Parkway Villages, Houston

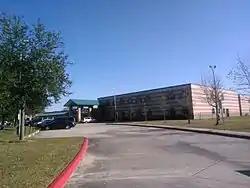
West Briar Middle School

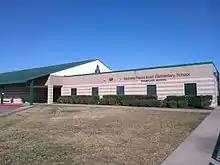
Barbara Bush Elementary School

The community is located in the Houston Independent School District (HISD). Two schools, Barbara Bush Elementary School and West Briar Middle School, are located in the community. Residents are zoned to Bush, West Briar, and Westside High School. Residents zoned to Ashford, Askew, Bush, and Daily may attend Shadowbriar Elementary School's magnet program. At one time residents zoned to Westside were allowed to automatically transfer to Lamar High School.